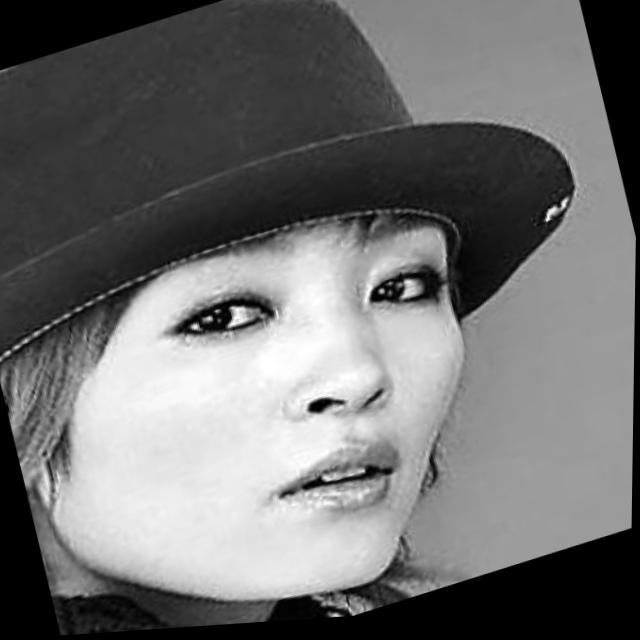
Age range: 21-44